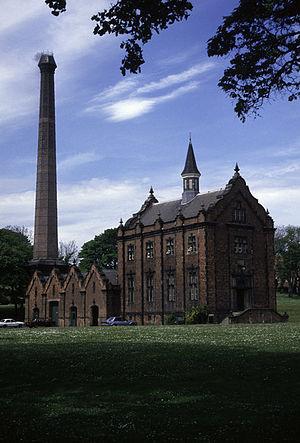
Cette liste des musées du Tyne and Wear, Angleterre contient des musées qui sont définis dans ce contexte comme des institutions qui recueillent et soignent des objets d'intérêt culturel, artistique, scientifique ou historique. leurs collections ou expositions connexes disponibles pour la consultation publique. Sont également inclus les galeries d'art à but non lucratif et les galeries d'art universitaires. Les musées qui n'existent que dans le cyberespace ne sont pas inclus.